Jerry DeWitt

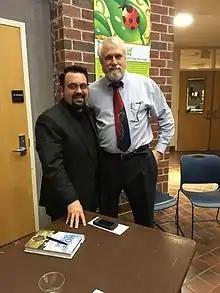
Jerry DeWitt (left) with Larry Rhodes in 2016

Jerry DeWitt (born September 17, 1969) is an American author and public speaker. He is a former pastor of two evangelical churches and publicly deconverted to atheism in 2011.